Gary Bettman

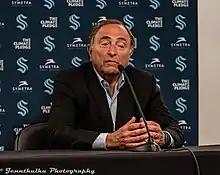
Bettman in March 2023

The most recent expansion occurred on December 4, 2018, with the announcement that Seattle would be the league's 32nd team. The Seattle Kraken started in the 2021–22 NHL season. Bettman chose Seattle as it is one of the fastest growing cities.